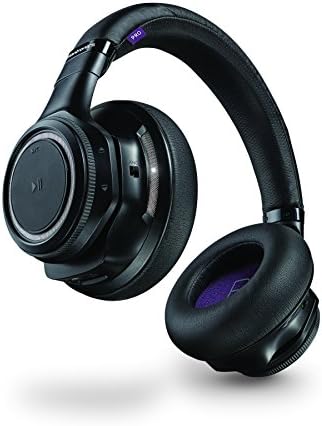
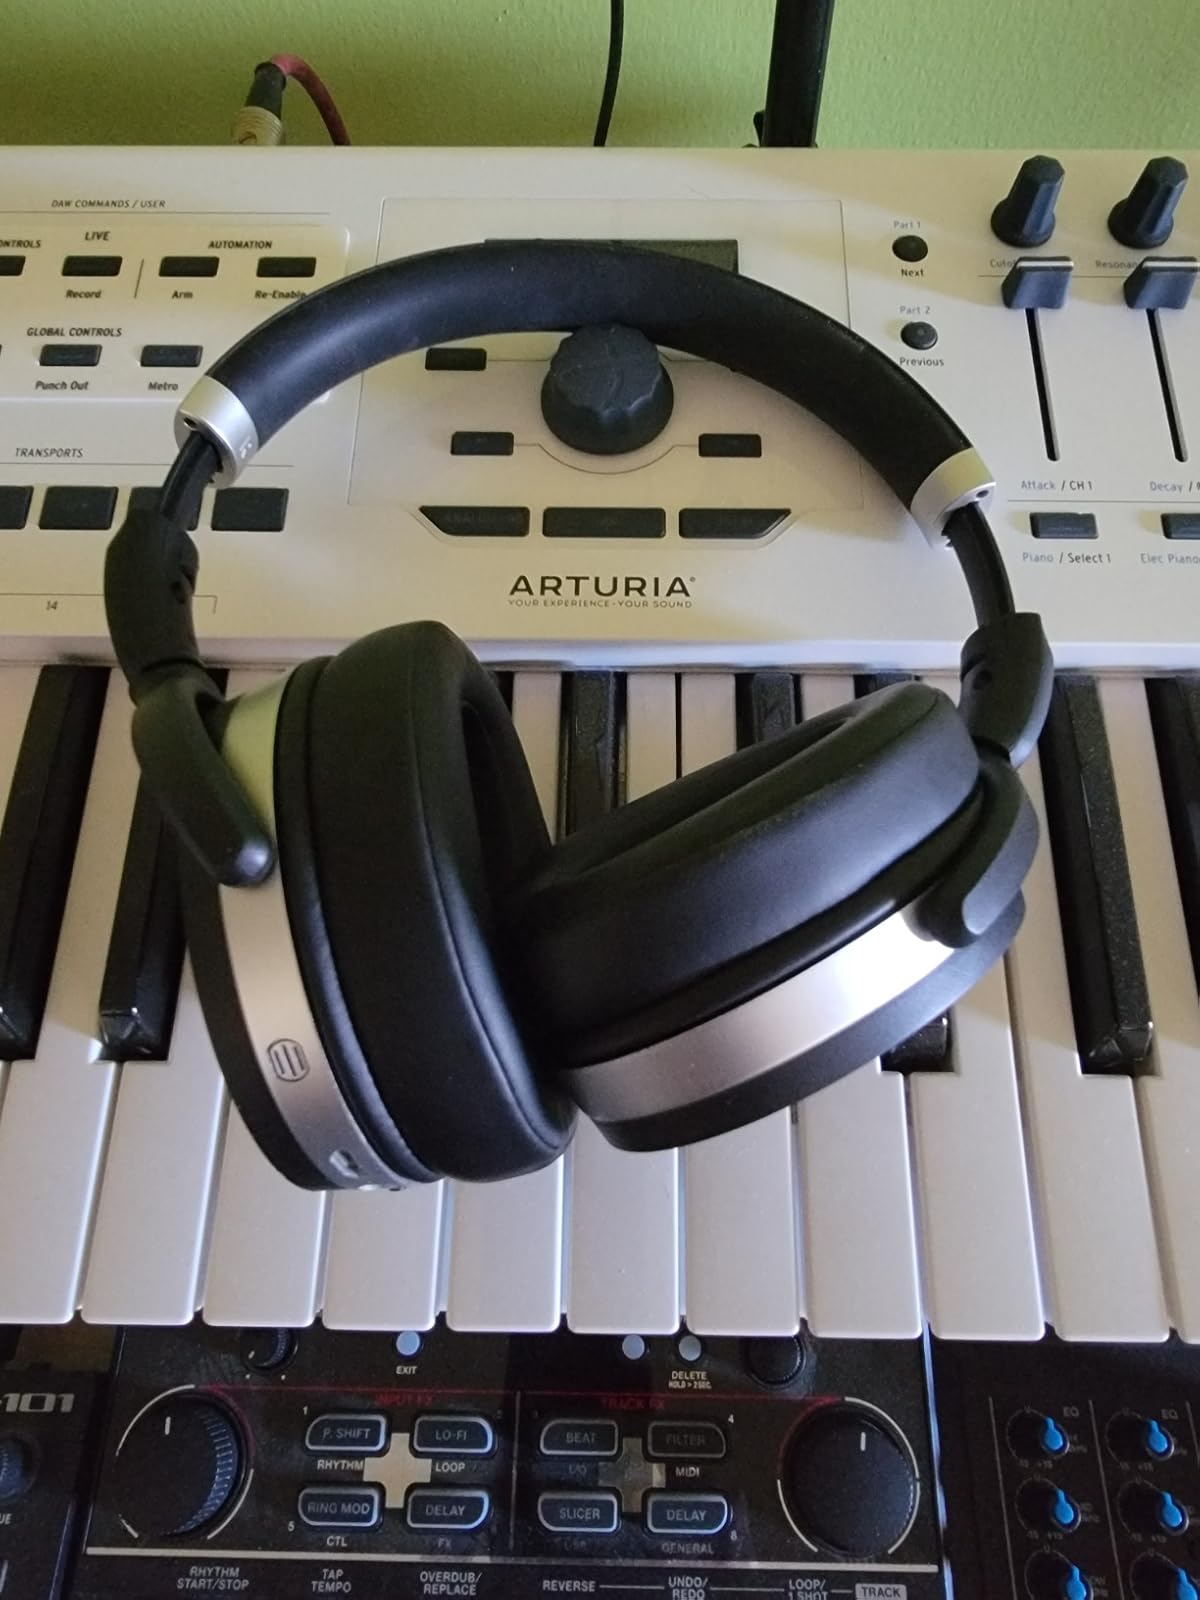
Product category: headphones
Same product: no